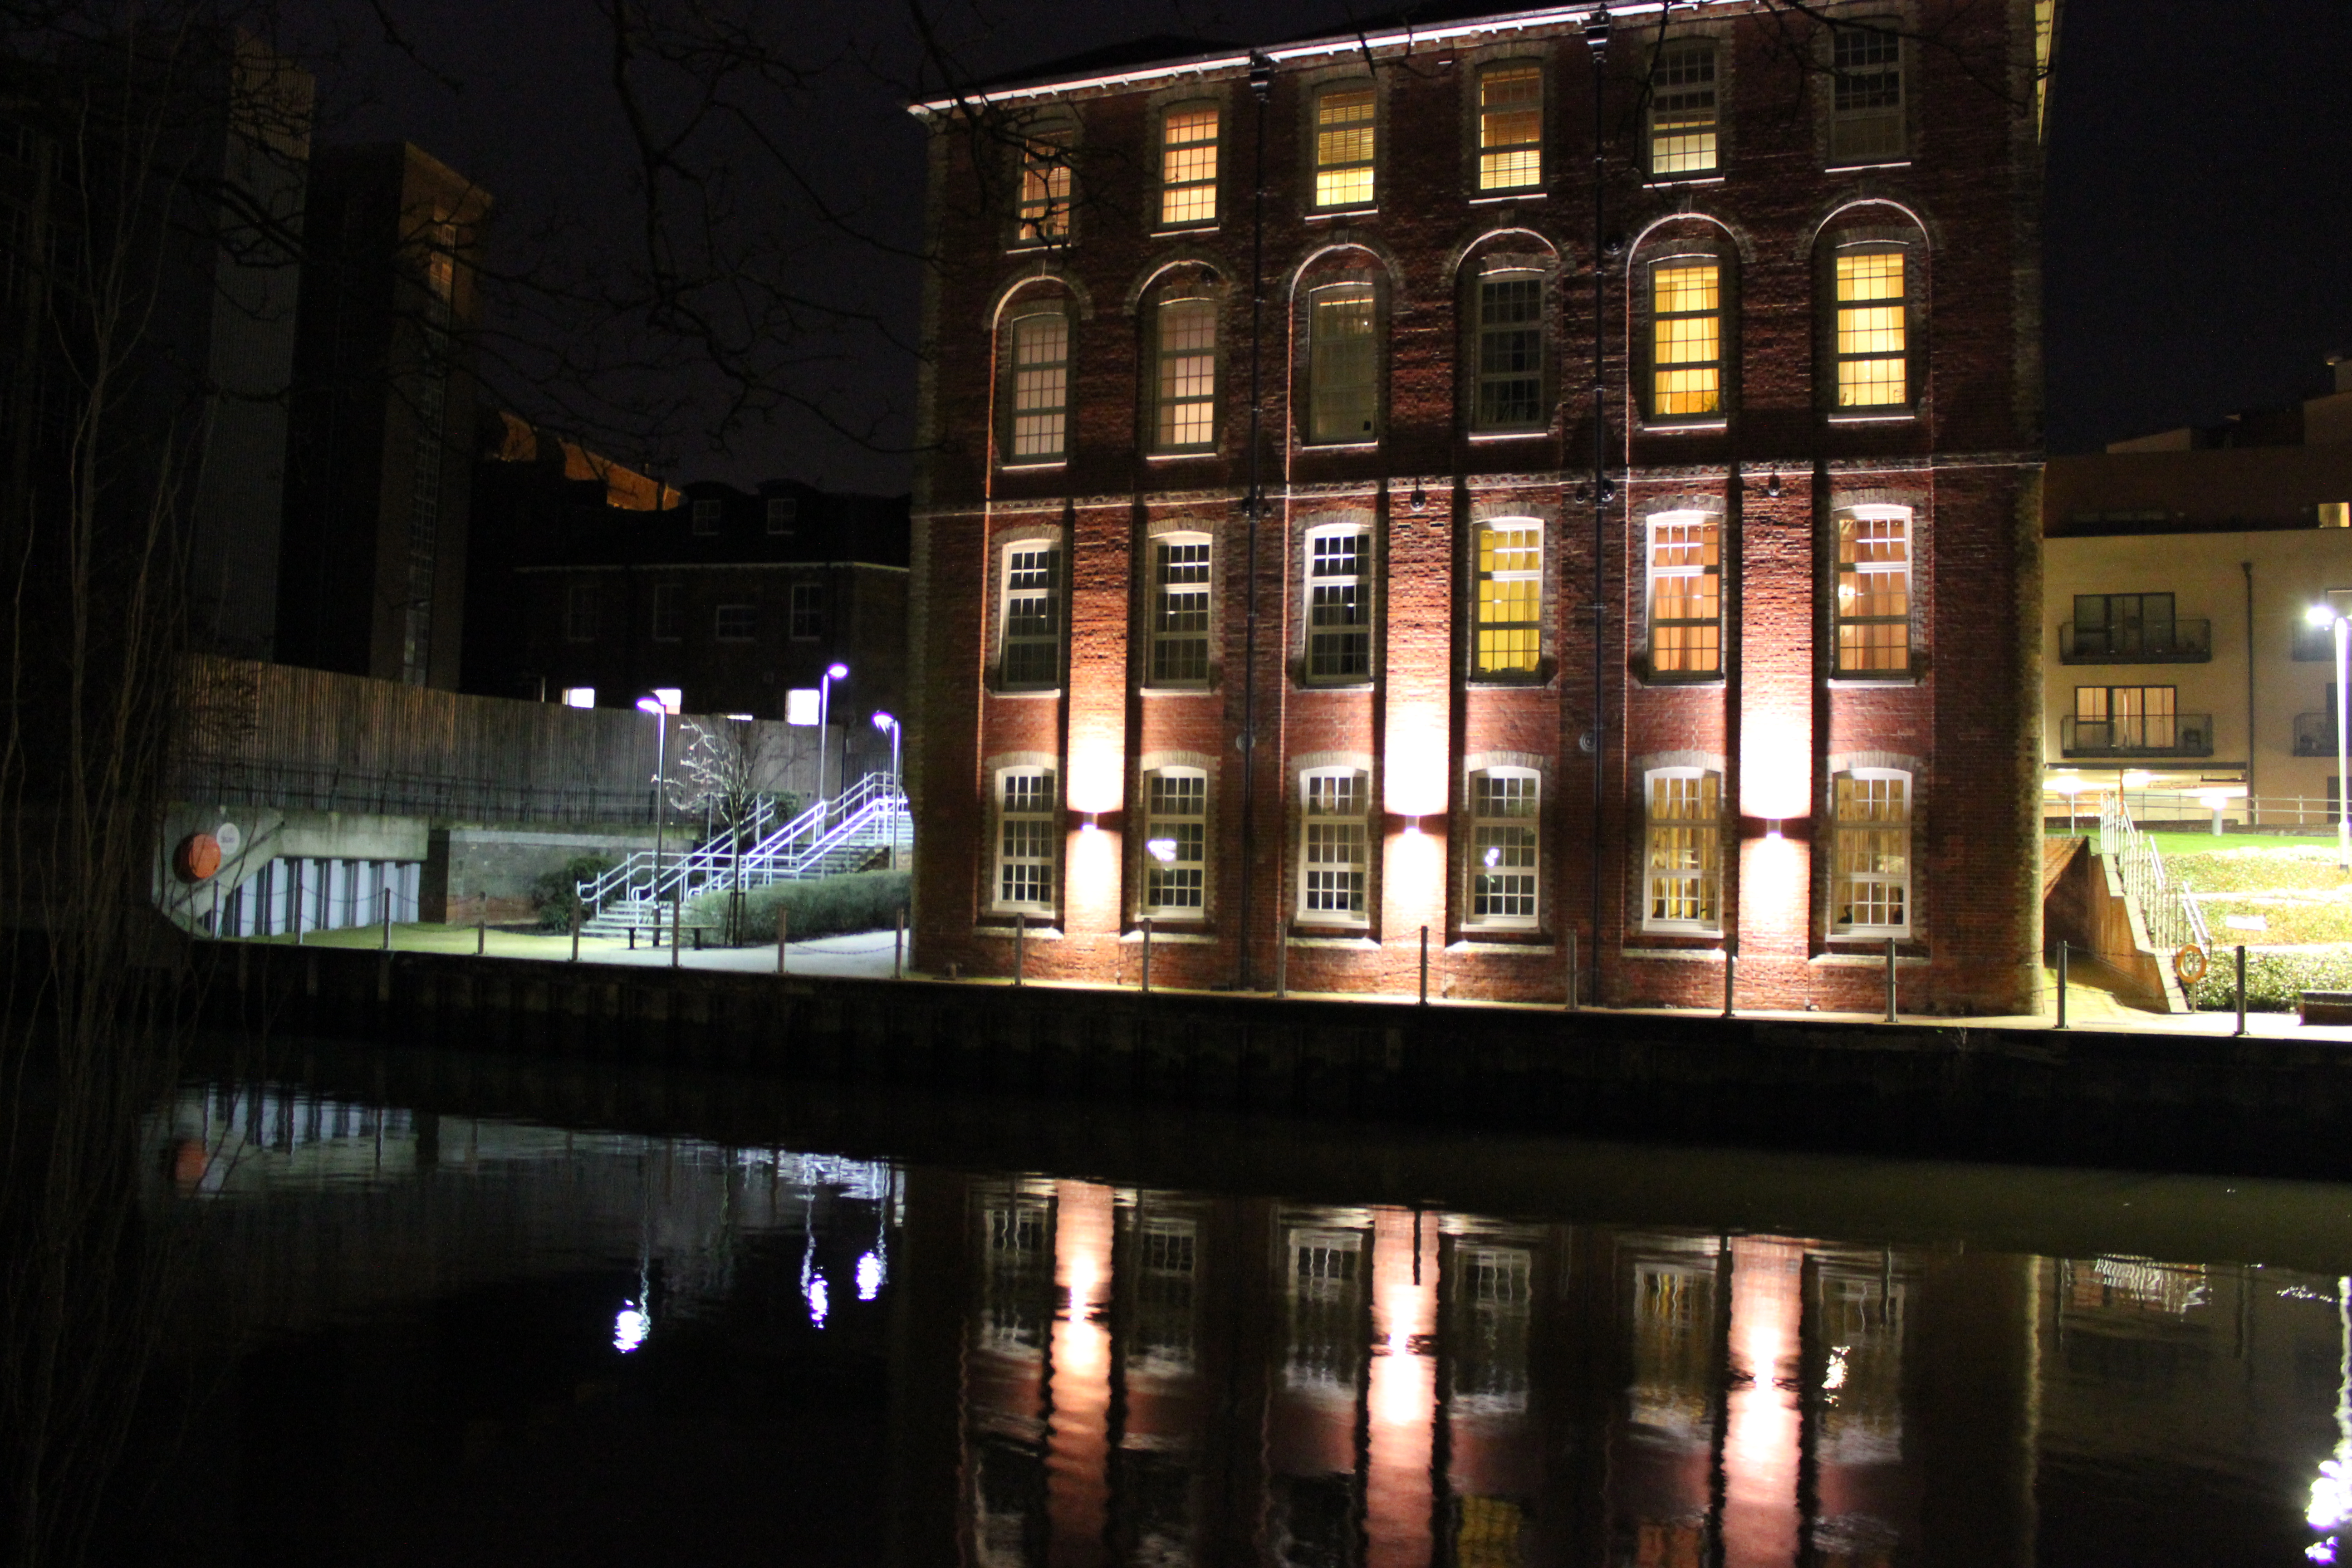
light, night, restaurant, river, bar, evening, reflection, canon, factory, lighting, reflections, norfolk, wensum, norwich, urban area